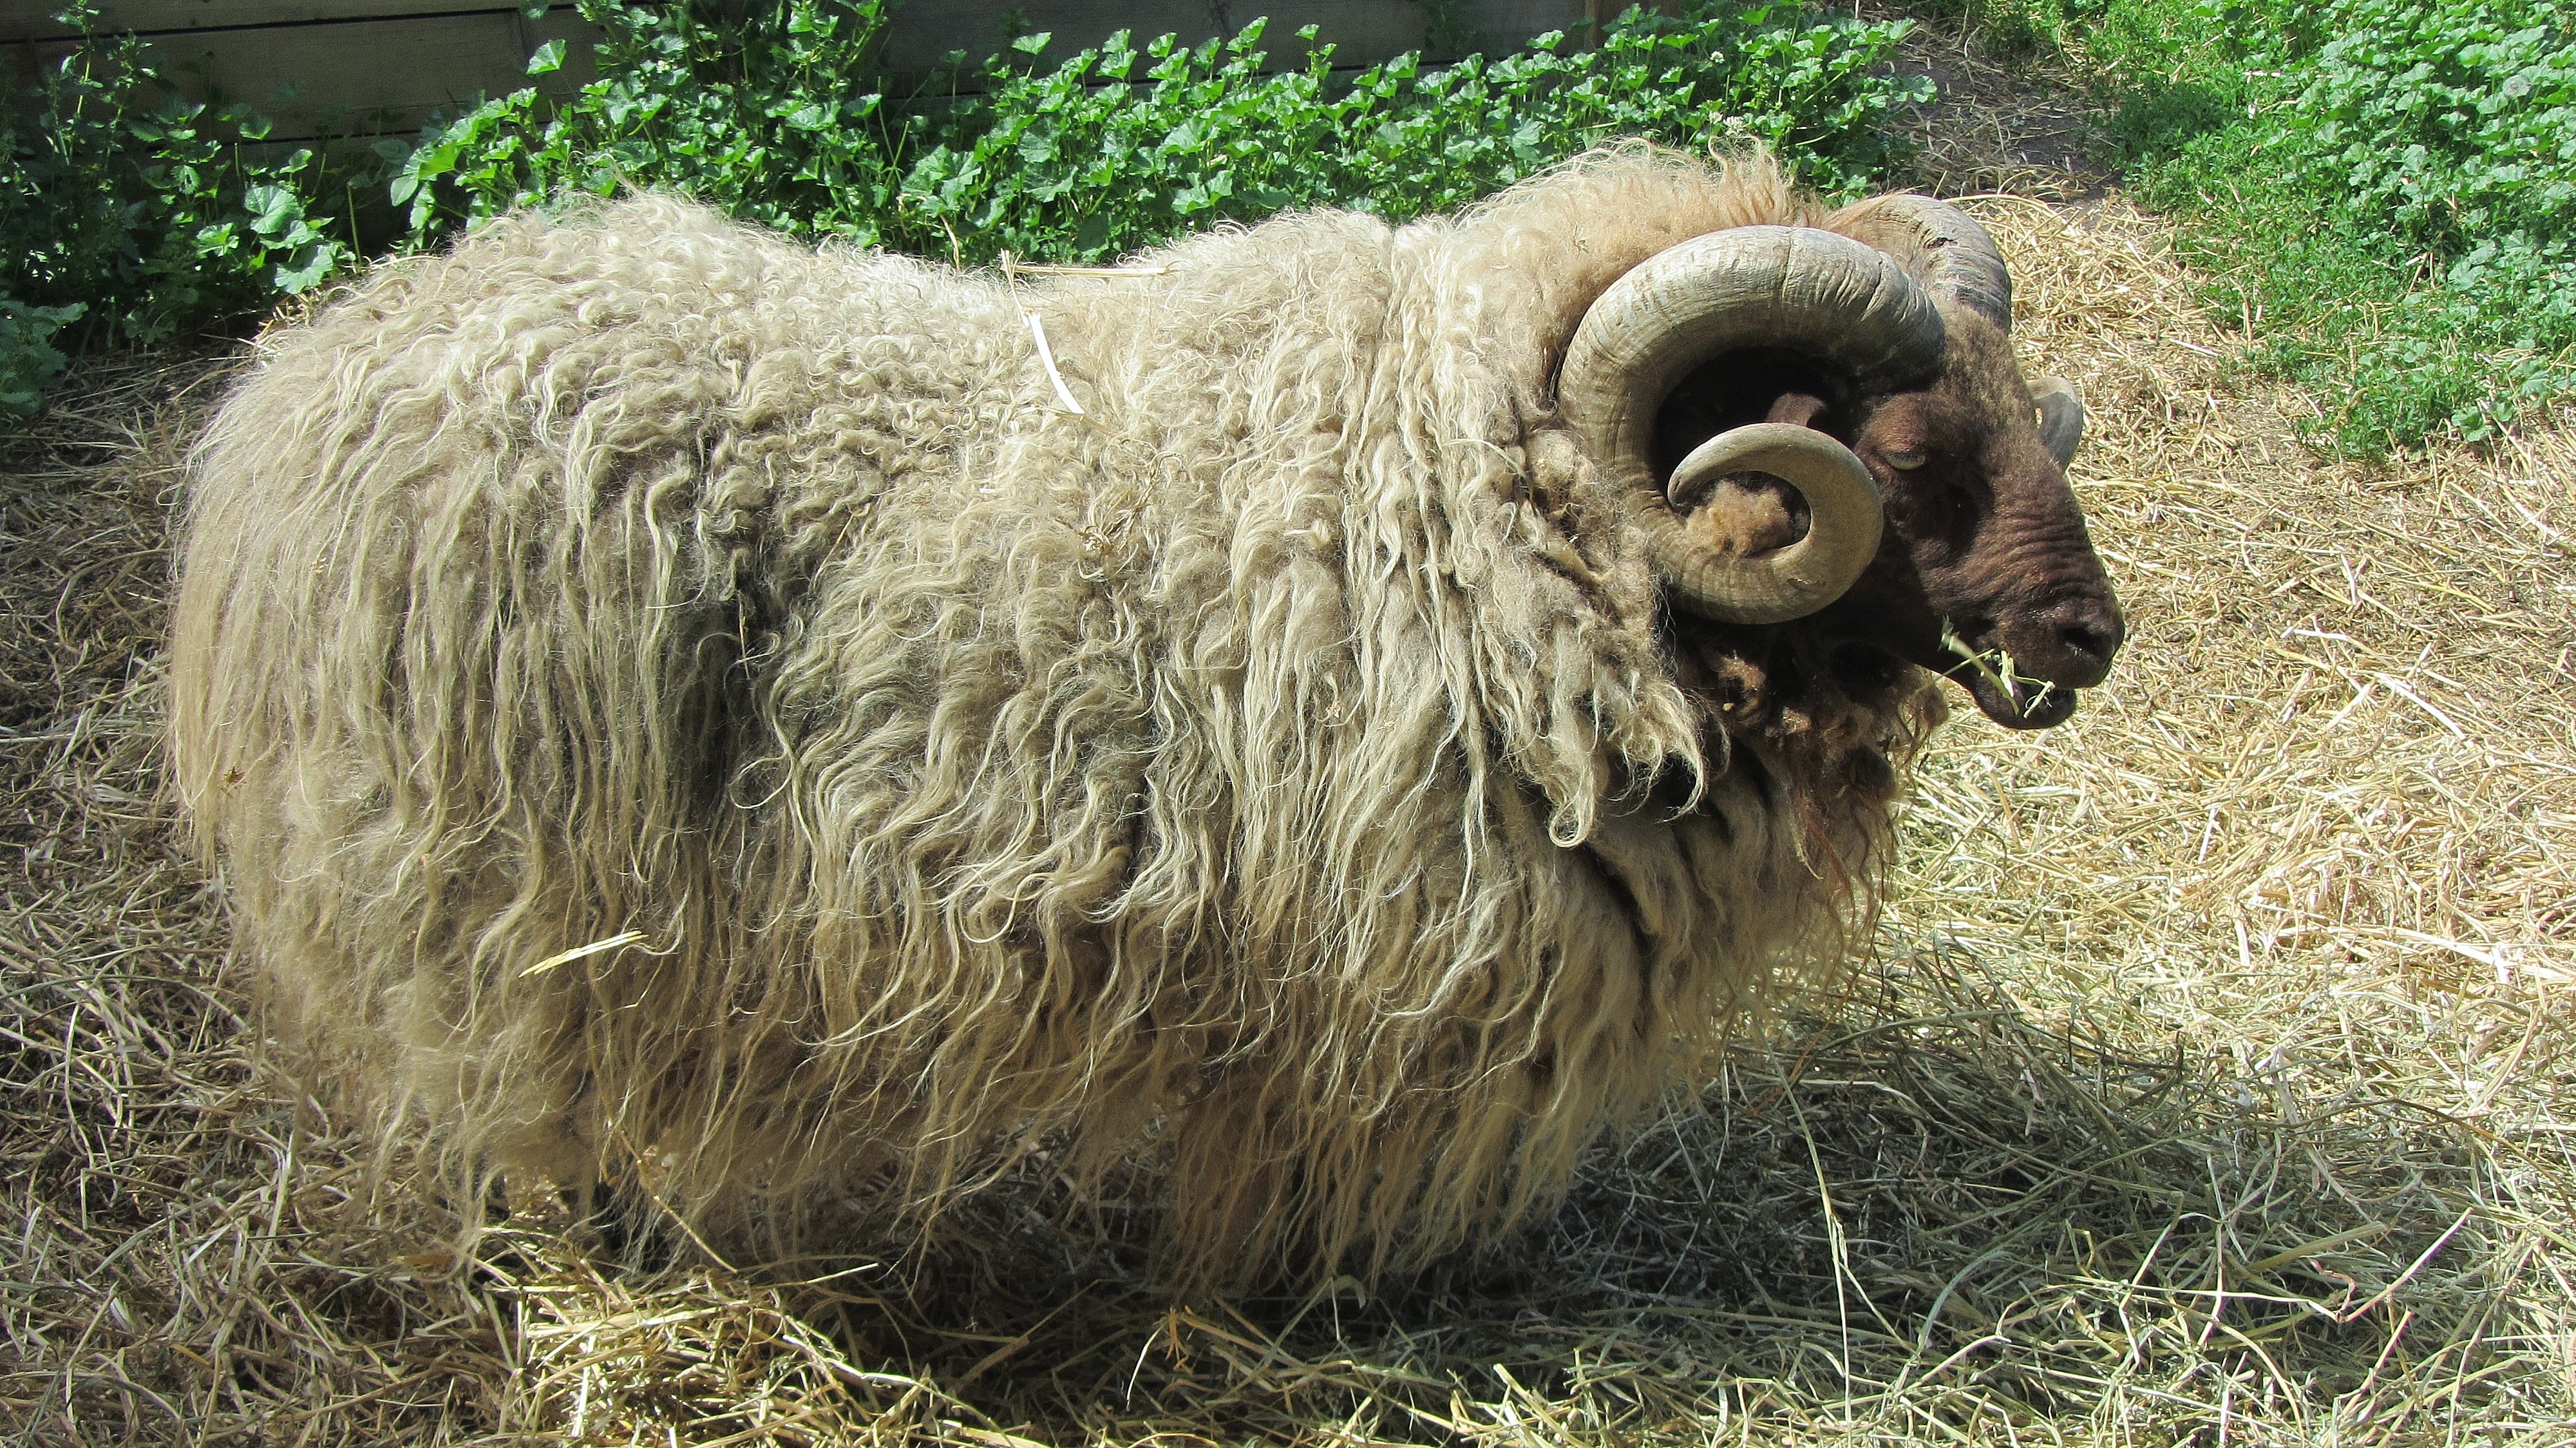
farm, horn, coat, cattle, pasture, sheep, mammal, agriculture, fauna, agricultural, farm animal, vertebrate, sheeps, cattle like mammal, cow goat family, muskox